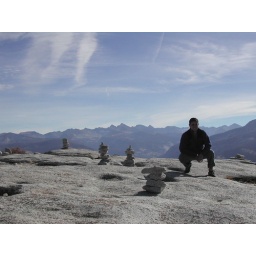
On top of Half Dome, near some of the many rock towers (ducks) people build.